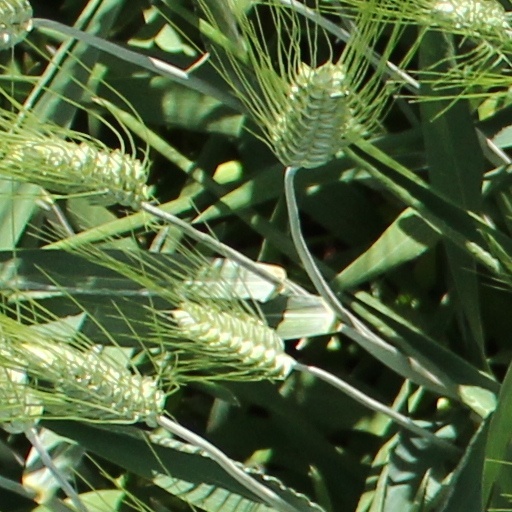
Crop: wheat